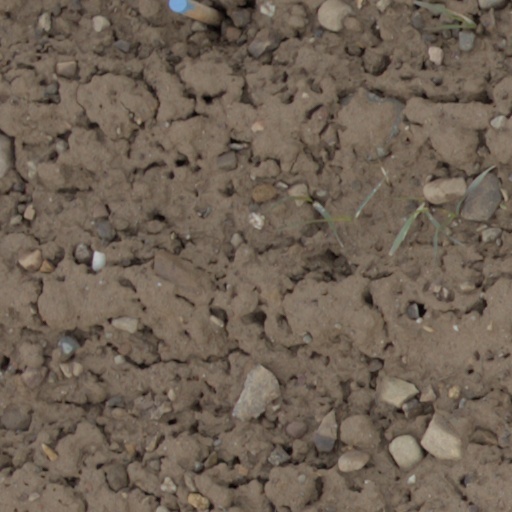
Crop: wheat